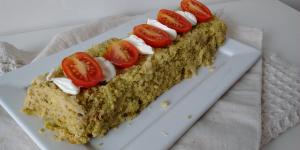
budin de brocoli